Kevin R. Cope

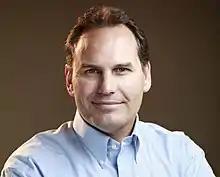
Kevin R. Cope

Kevin R. Cope (born January 26, 1962) is an author and co-founder and CEO of a company called Acumen Learning. He is the author of Seeing the Big Picture"." At Acumen Learning, he developed the Five Business Drivers model (Cash, Profit, Assets, Growth, and People). The model’s stated goal is “to help companies to improve employee engagement” and “to increase their business acumen”.